Regulation of gene expression

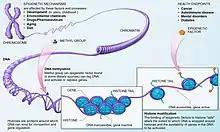
Overview of Epigenetic mechanisms.

Epigenetics refers to the modification of genes that is not changing the DNA or RNA sequence. Epigenetic modifications are also a key factor in influencing gene expression. They occur on genomic DNA and histones and their chemical modifications regulate gene expression in a more efficient manner. There are several modifications of DNA (usually methylation) and more than 100 modifications of RNA in mammalian cells.” Those modifications result in altered protein binding to DNA and a change in RNA stability and translation efficiency.